81st Fighter Squadron

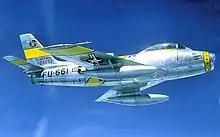
An 81st FBS F-86F Sabre over Germany in the 1950s

On 1 January 1953 the 81st was established at Clovis Air Force Base, New Mexico where it briefly flew the F-51 Mustang before transitioning to the F-86 Sabre in the spring of 1953. In August 1953, the squadron relocated to Hahn Air Base, Germany.